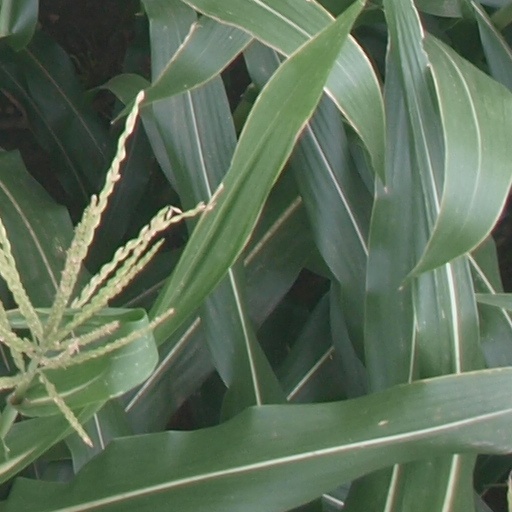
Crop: maize; corn